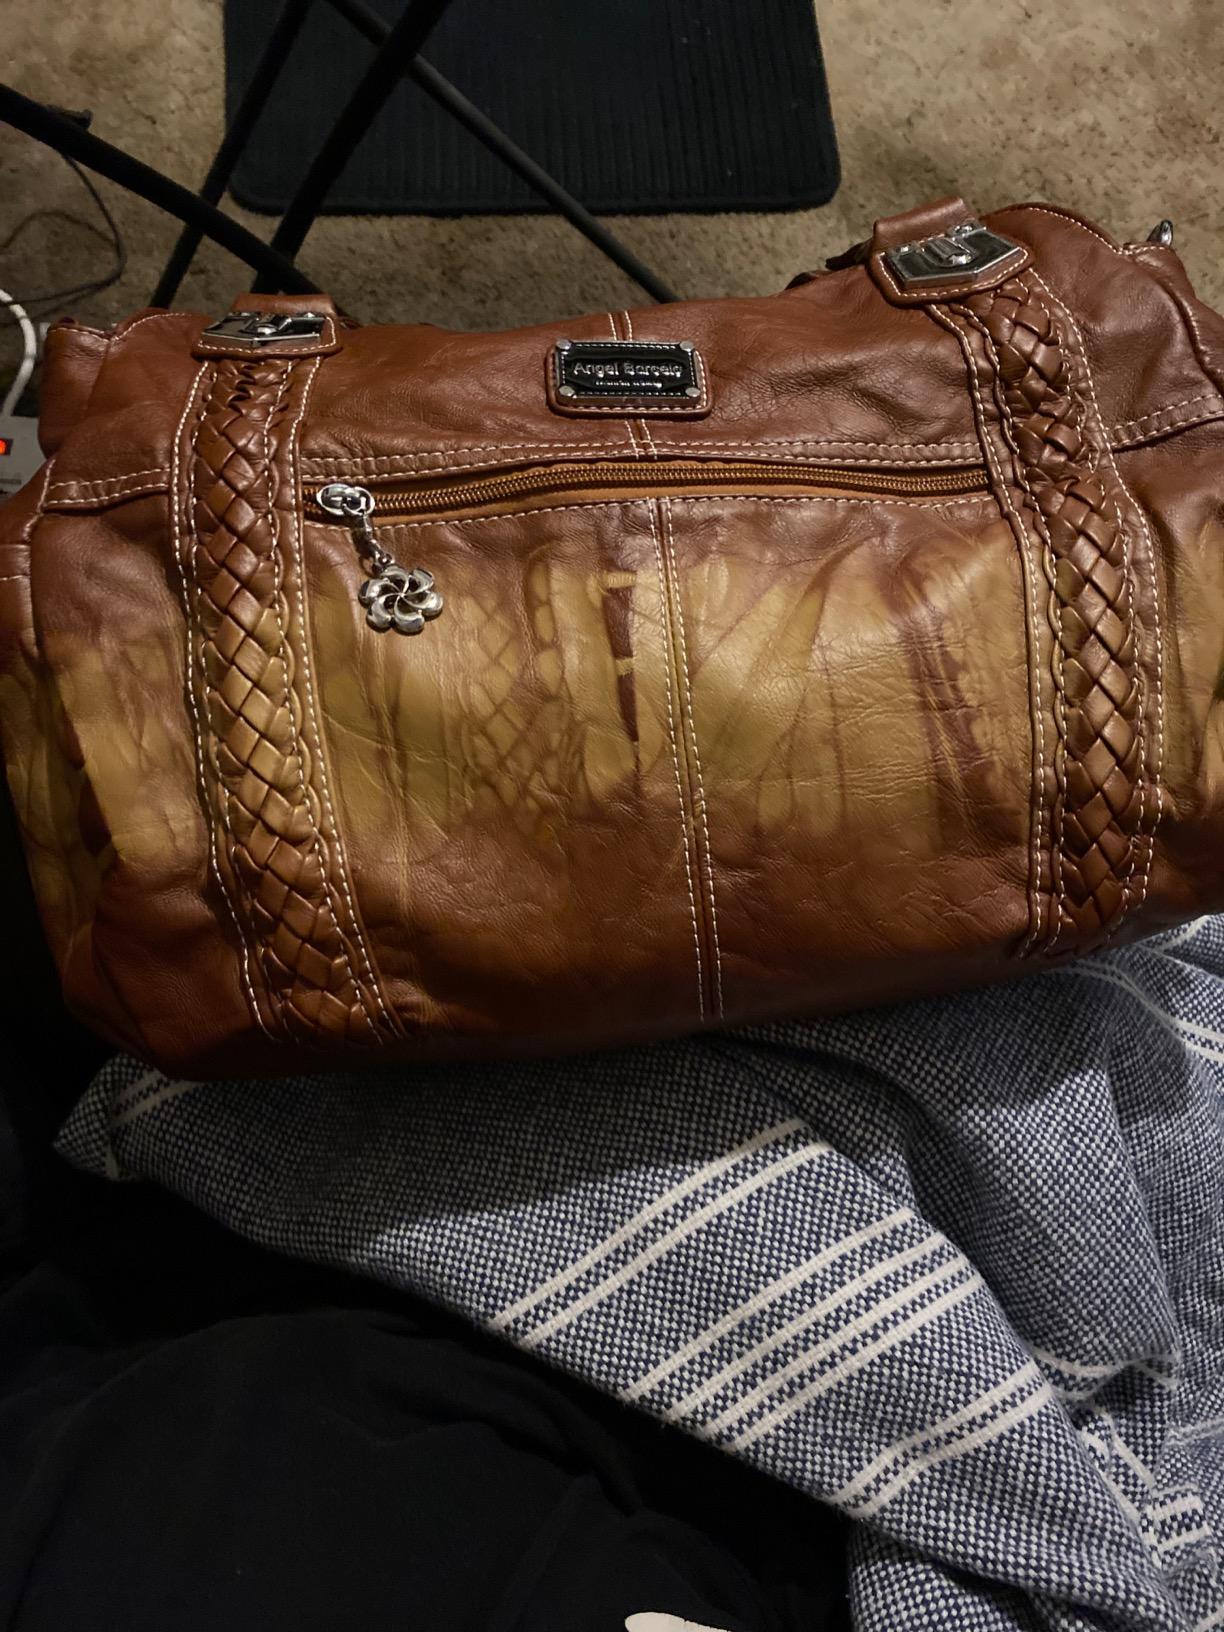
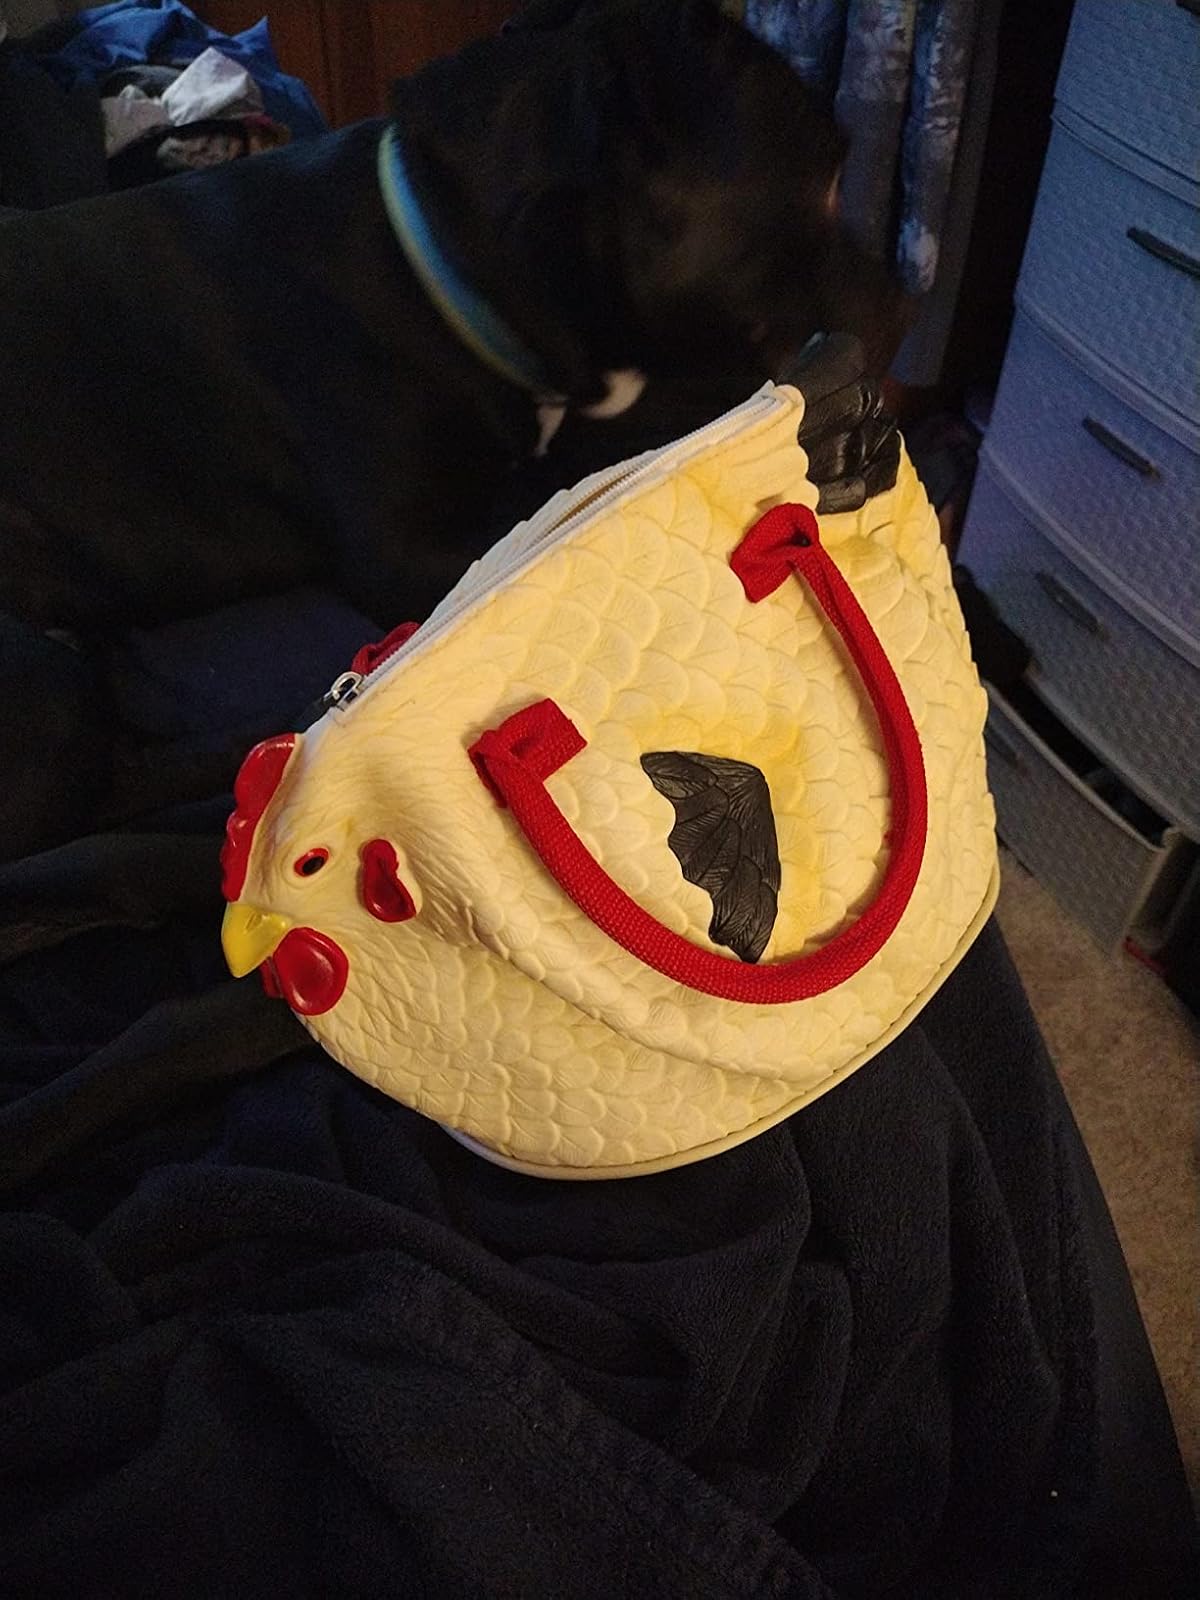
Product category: accessories_handbag
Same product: no